Herbert Fleischner

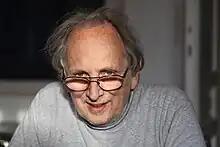
Herbert Fleischner, 2017

Herbert Fleischner (born 29 January 1944 in London) is an Austrian mathematician.